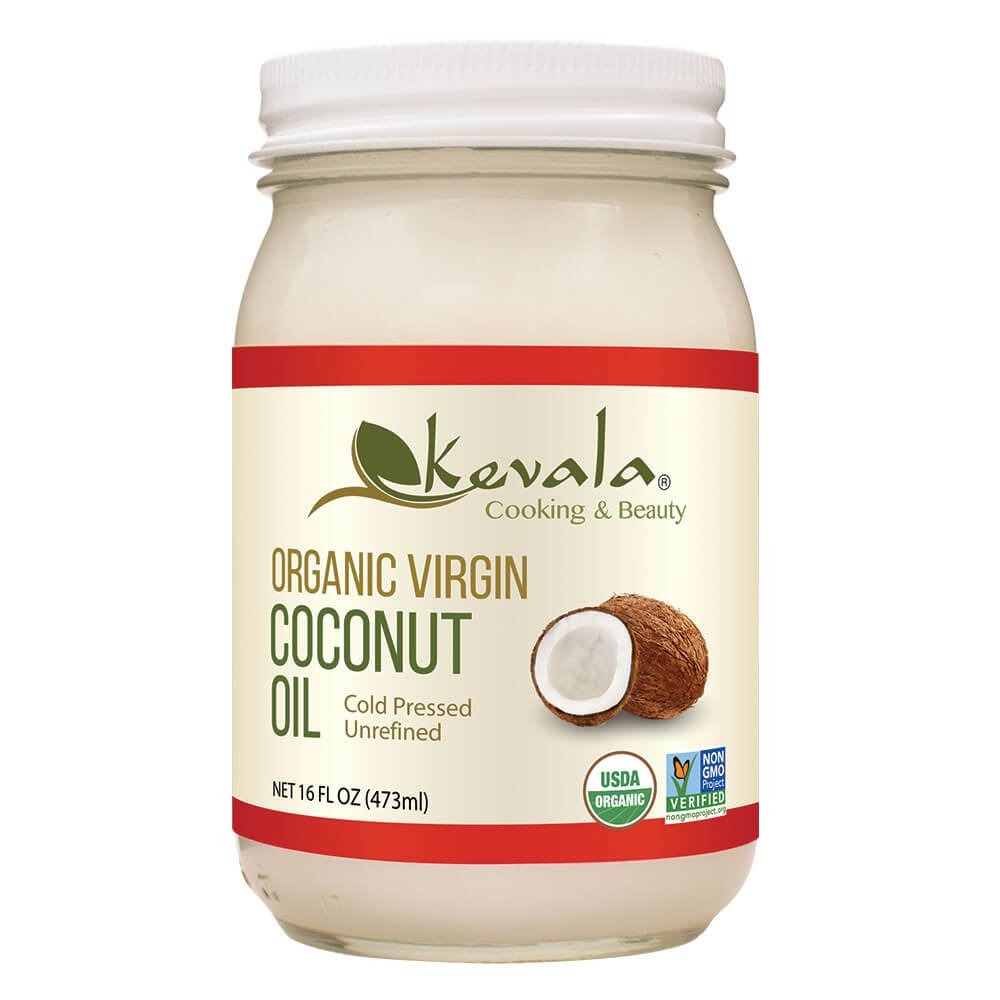
Item Name: Kevala Organic Raw Virgin Coconut Oil, Dairy Free, Unrefined, 16oz, 3 Pack
Bullet Point 1: 3 pack - Kevala Raw and Organic Coconut Oil
Bullet Point 2: USDA Organic · Non-GMO Project Verified · Kosher ·Gluten Free
Bullet Point 3: Cold Pressed · No Cholesterol
Bullet Point 4: Excellent for baking and cooking, high-heat tolerant
Bullet Point 5: Amazing for skin and massage purposes
Product Description: This product is a 3 pack of Kevala Raw and Organic Coconut Oil. Give Your dishes a delicate exotic flavor with Kevala's Raw Coconut Oil. Excellent for baking, cooking, massage, and skincare. Gluten-free, Dairy-Free, Non-Cholesterol, Non-GMO Project Verified, Made in a peanut-free facility. Kevala Coconut Oil is suitable for cooking at low, medium and high heat.
Value: 48.0
Unit: Ounce

Price: 34.99